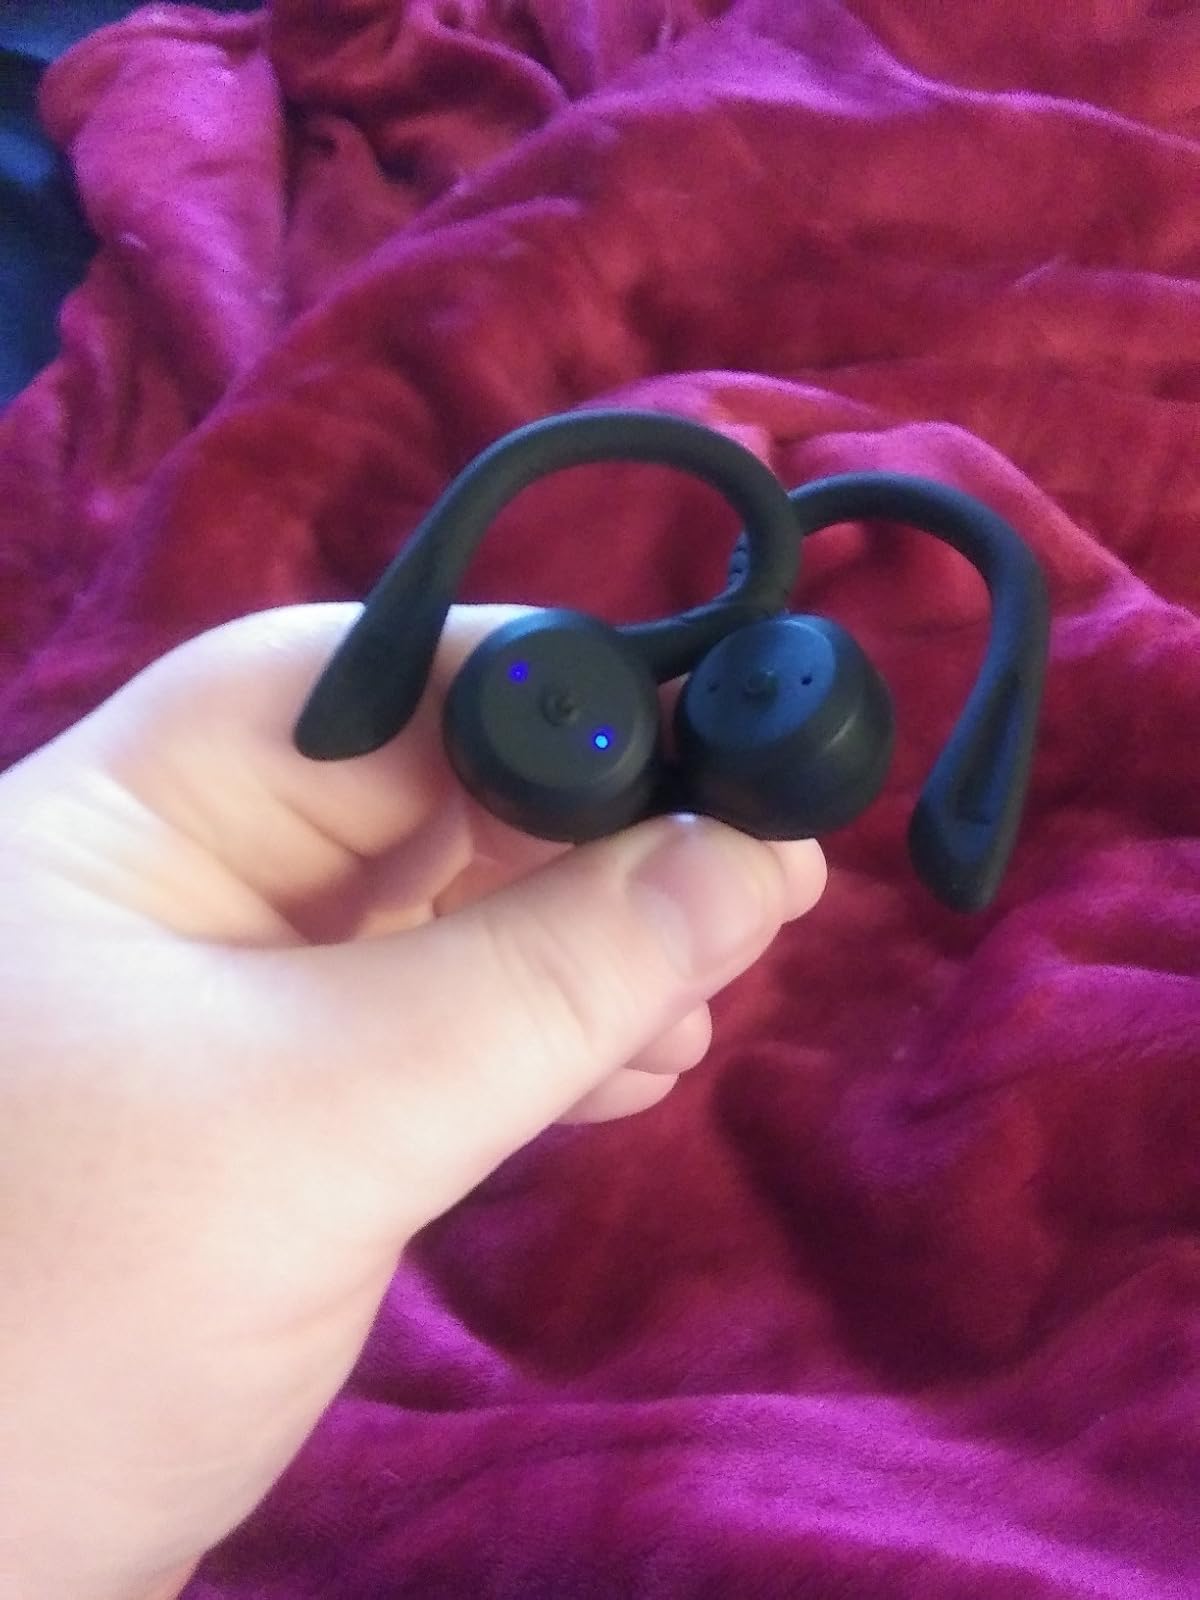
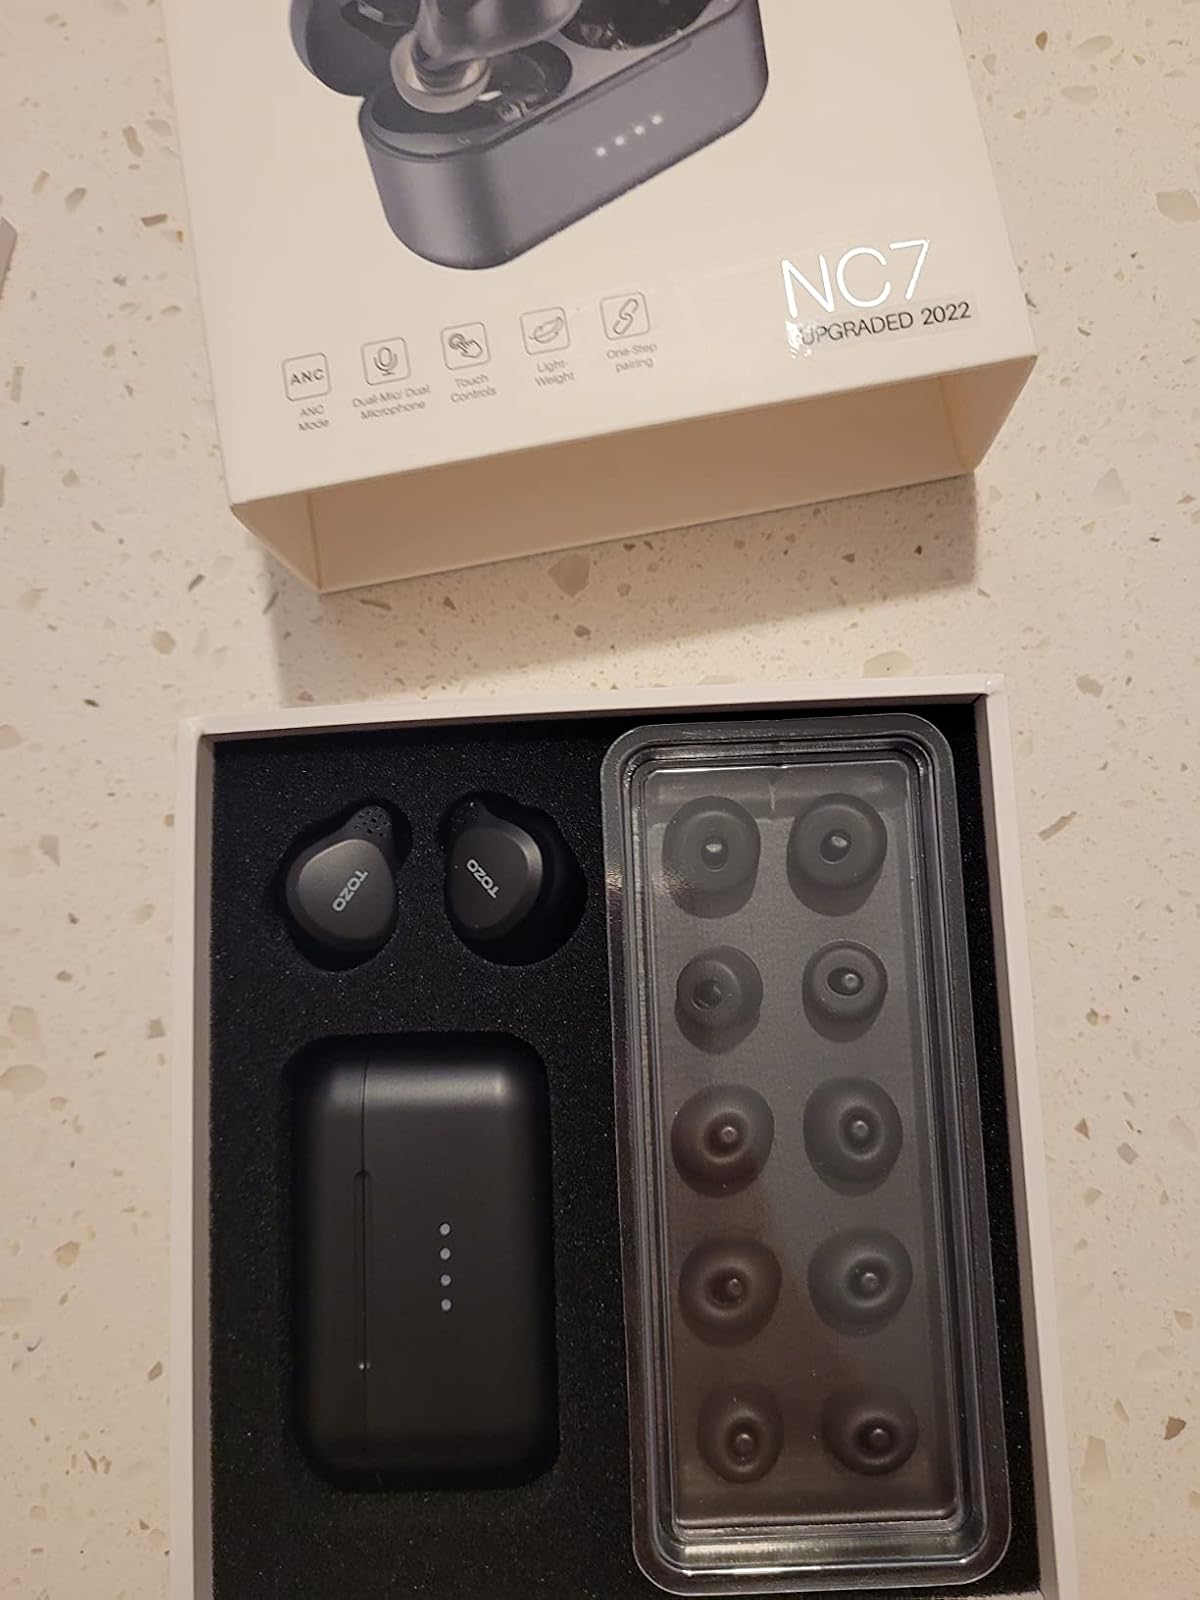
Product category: earbuds
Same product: no